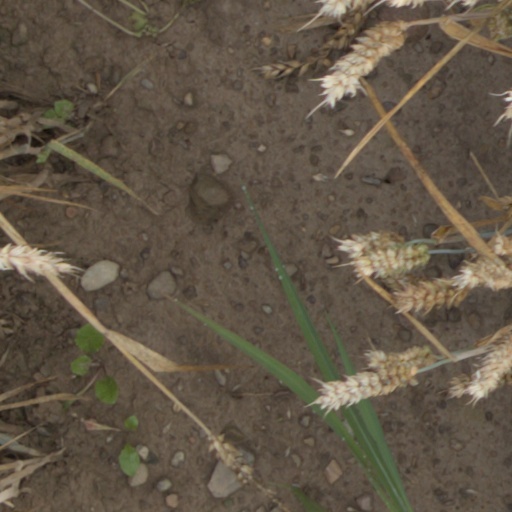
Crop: wheat